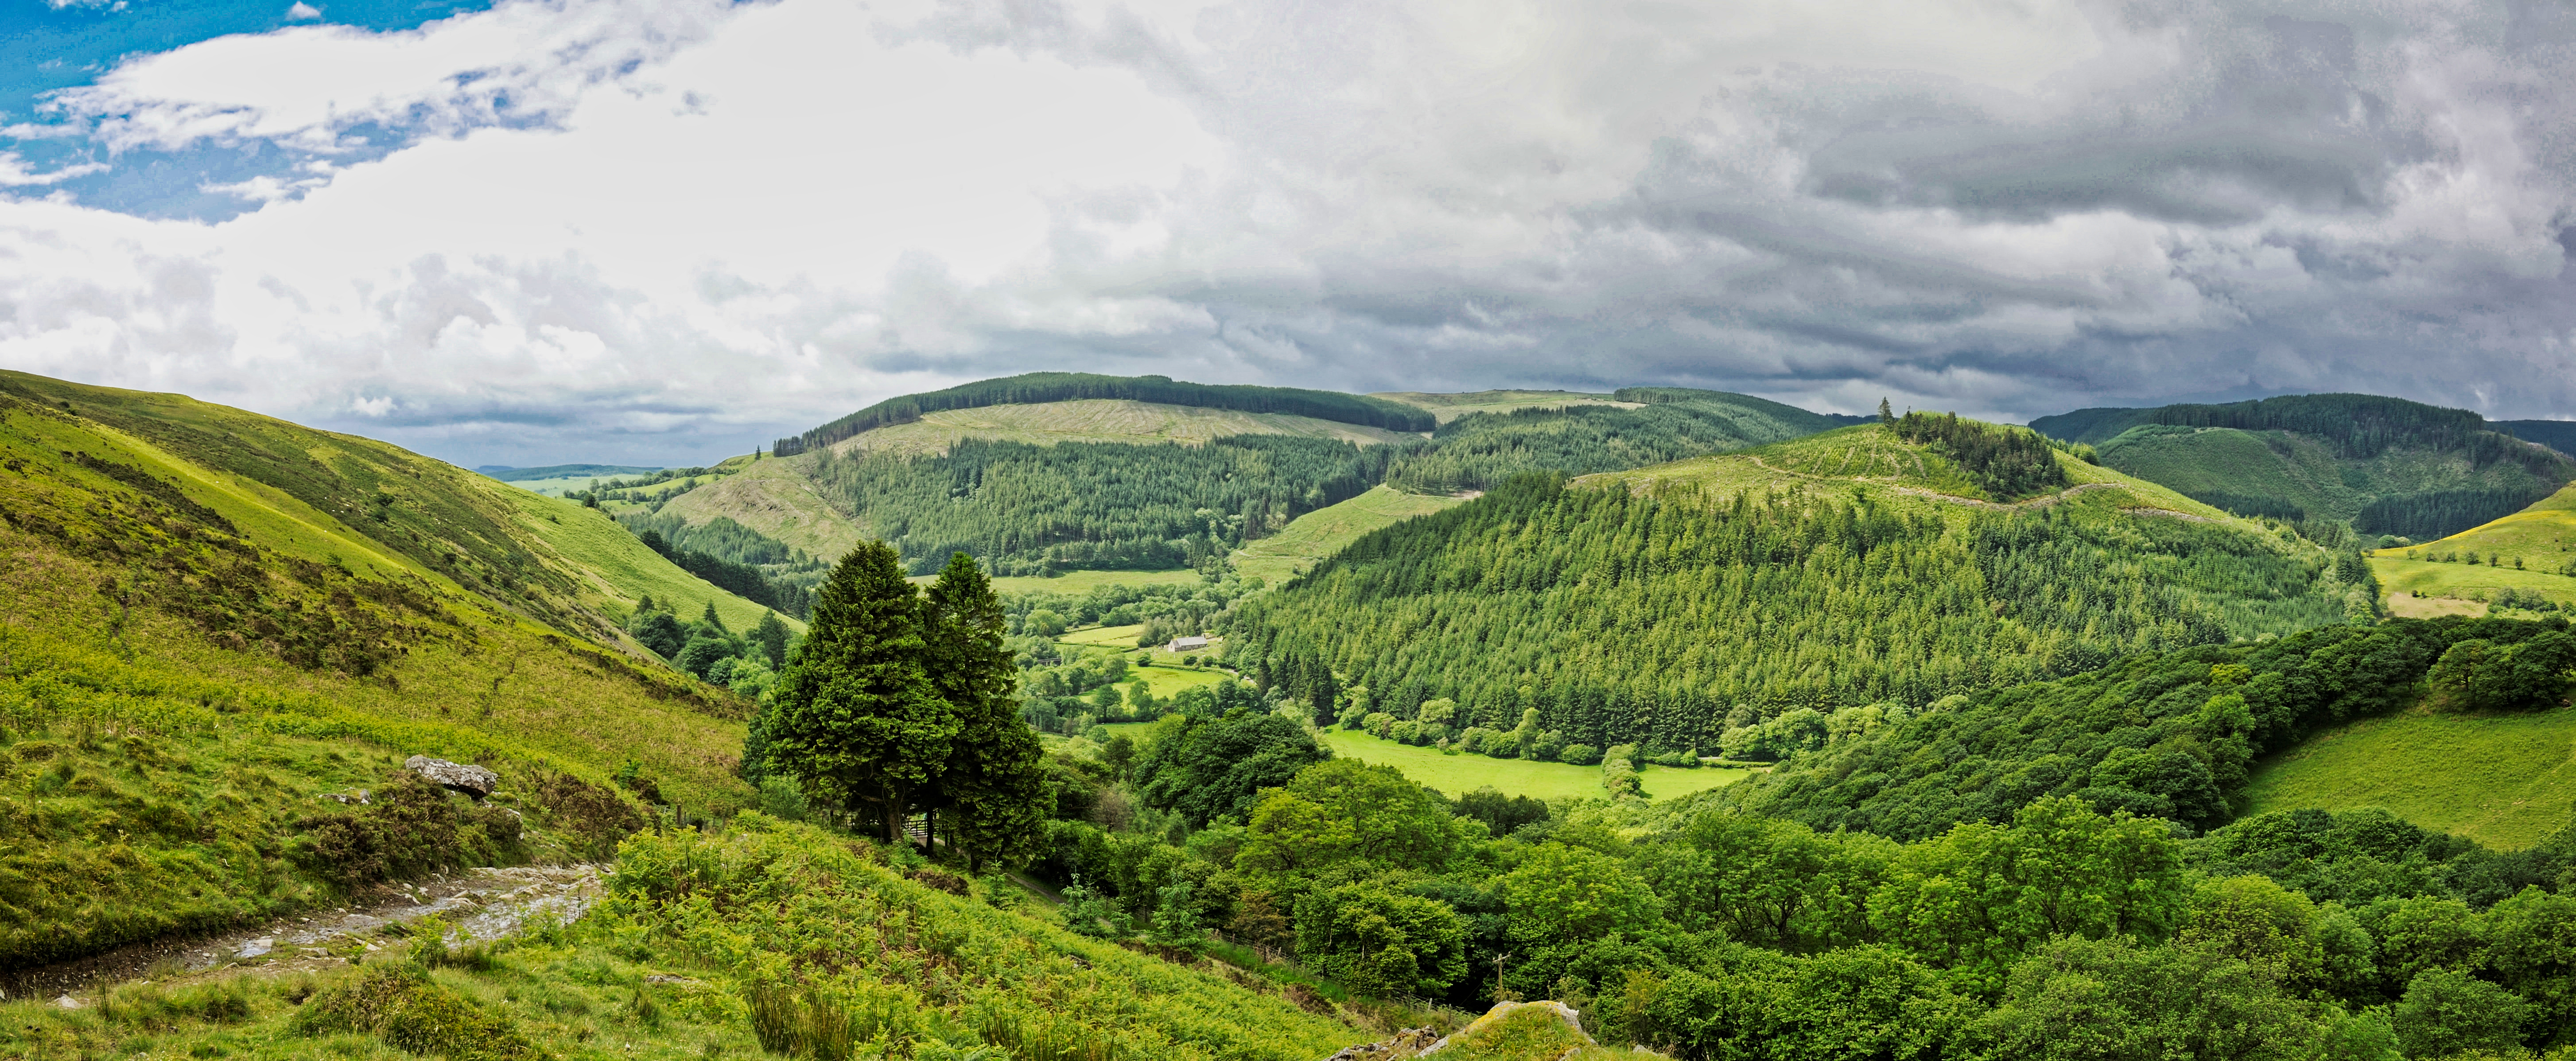
wales, highland, mountainous landforms, natural landscape, hill station, hill, mountain, nature, vegetation, nature reserve, green, wilderness, valley, grassland, fell, sky, ridge, rural area, landscape, mountain range, mountain pass, mount scenery, photography, forest, grass, tree, cloud, national park, meadow, pasture, plateau, panorama, plantation